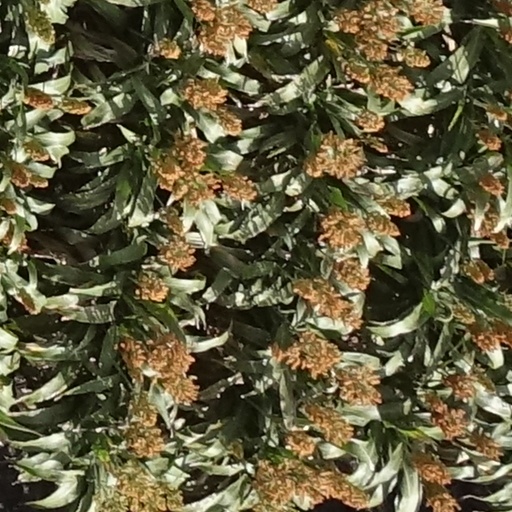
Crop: sorghum